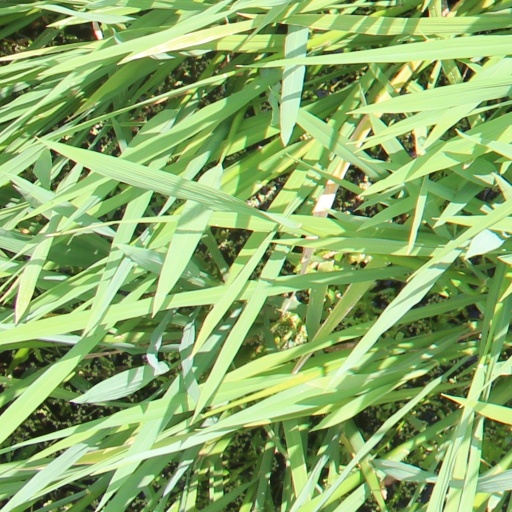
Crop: rice